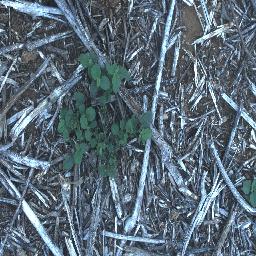
Label: negative